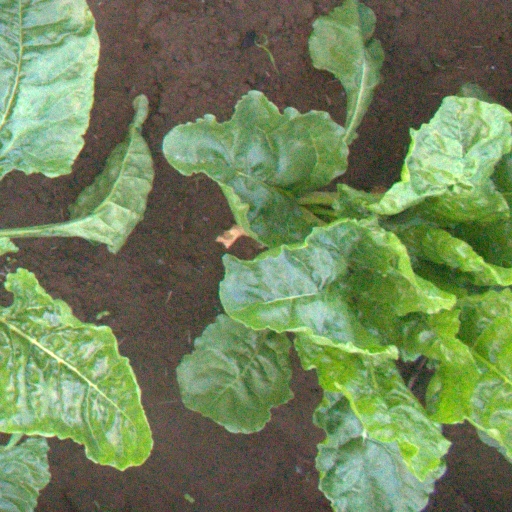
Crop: sugar beet